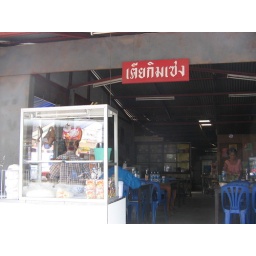
notice the duck carcasses, complete with heads, in the window